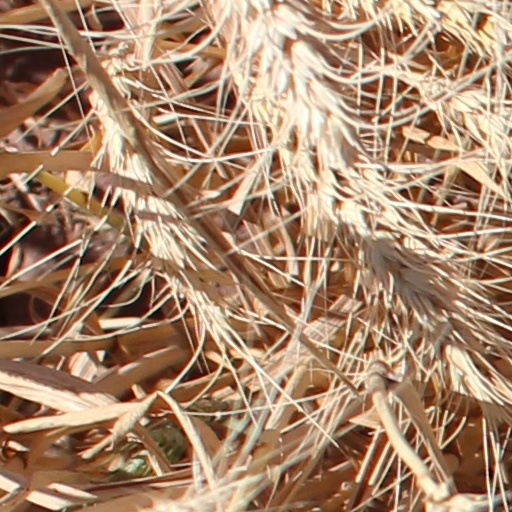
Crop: wheat